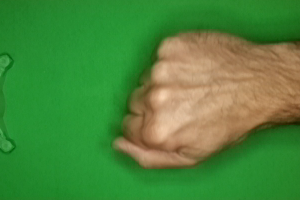
Label: rock